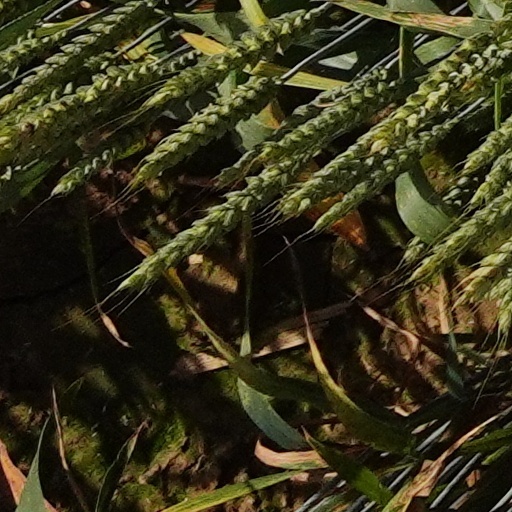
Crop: wheat